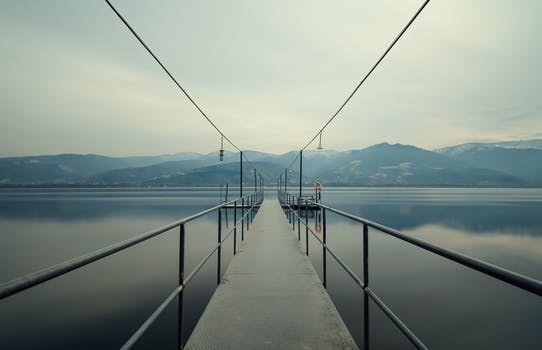
Label: No Watermark